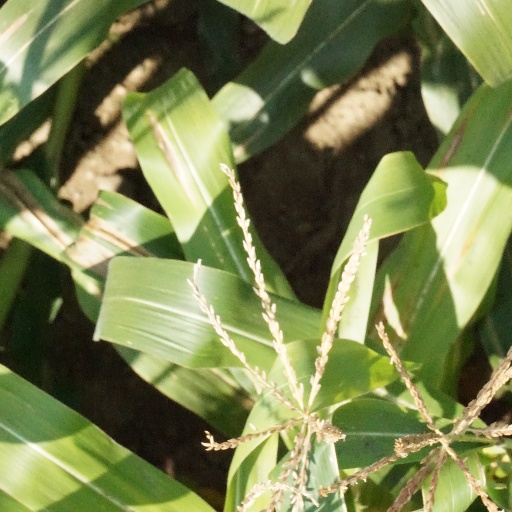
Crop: maize; corn